Rockford Elk's Lodge No. 64

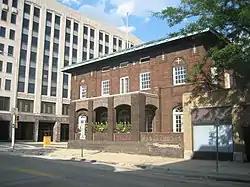

Rockford Elk's Lodge #64 is a historic building in Rockford, Illinois, United States originally used by a chapter of the Benevolent and Protective Order of Elks. It is individually listed on the National Register of Historic Places and is also part of the West Downtown Rockford Historic District.